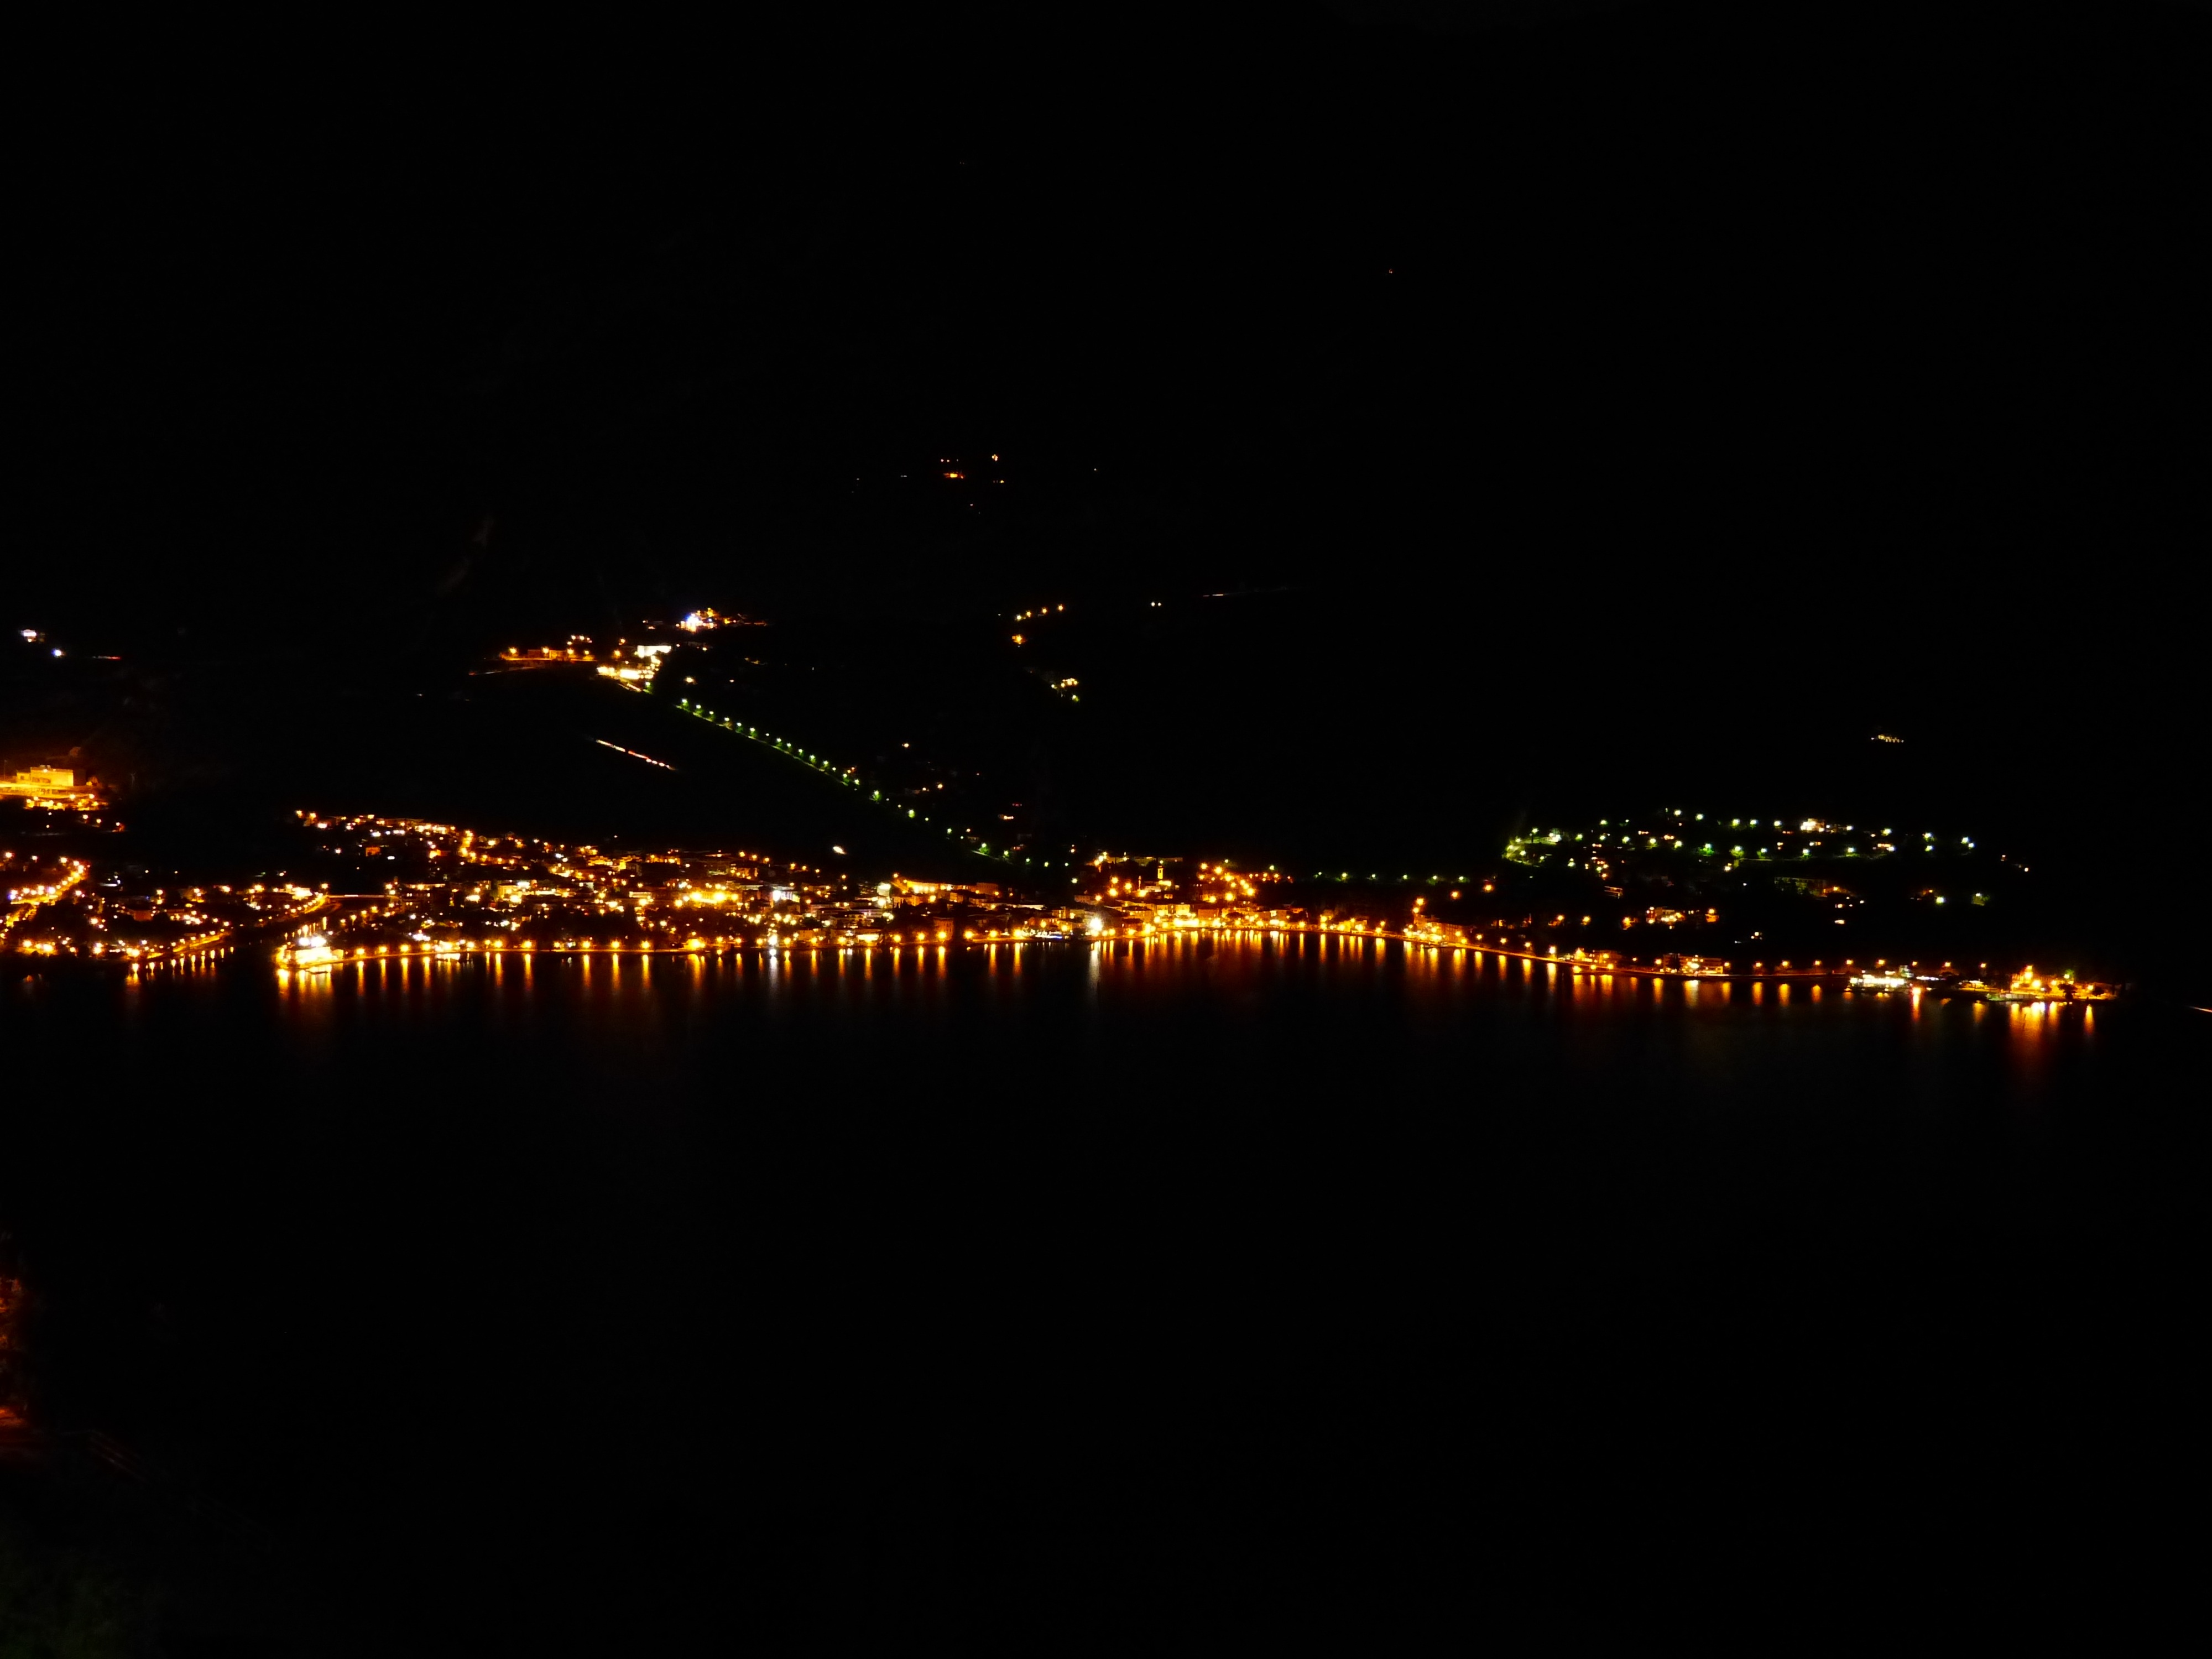
light, skyline, night, dawn, city, dusk, evening, reflection, darkness, illuminated, at night, lights, torbole, coast line